Felipe Morandé

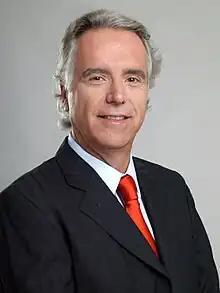
Official portrait (2010)

Felipe Guillermo Morandé Lavín (born 15 May 1955) is a Chilean politician and lawyer who was the dean of the Major University.